Vehicle inspection

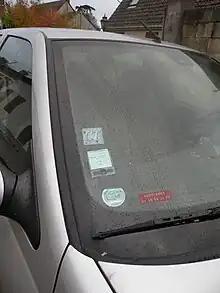
CT mark on a French car

Vehicle testing has been mandatory in France since 1992. The first inspection ("Contrôle Technique") is carried out after four years then subsequently every two years. A blue and white "CT" sticker affixed inside the windscreen indicates when the next test is due.